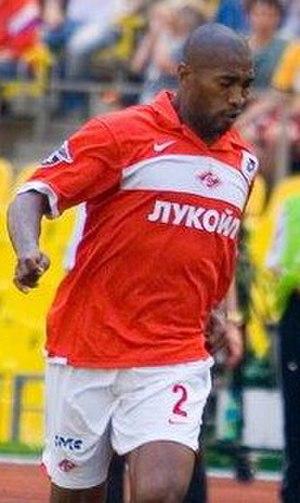
Antônio Géder Malta Camilo est un joueur de football brésilien qui évoluait au poste de défenseur.